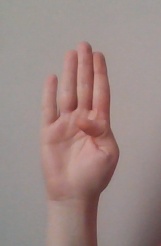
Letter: kaaf